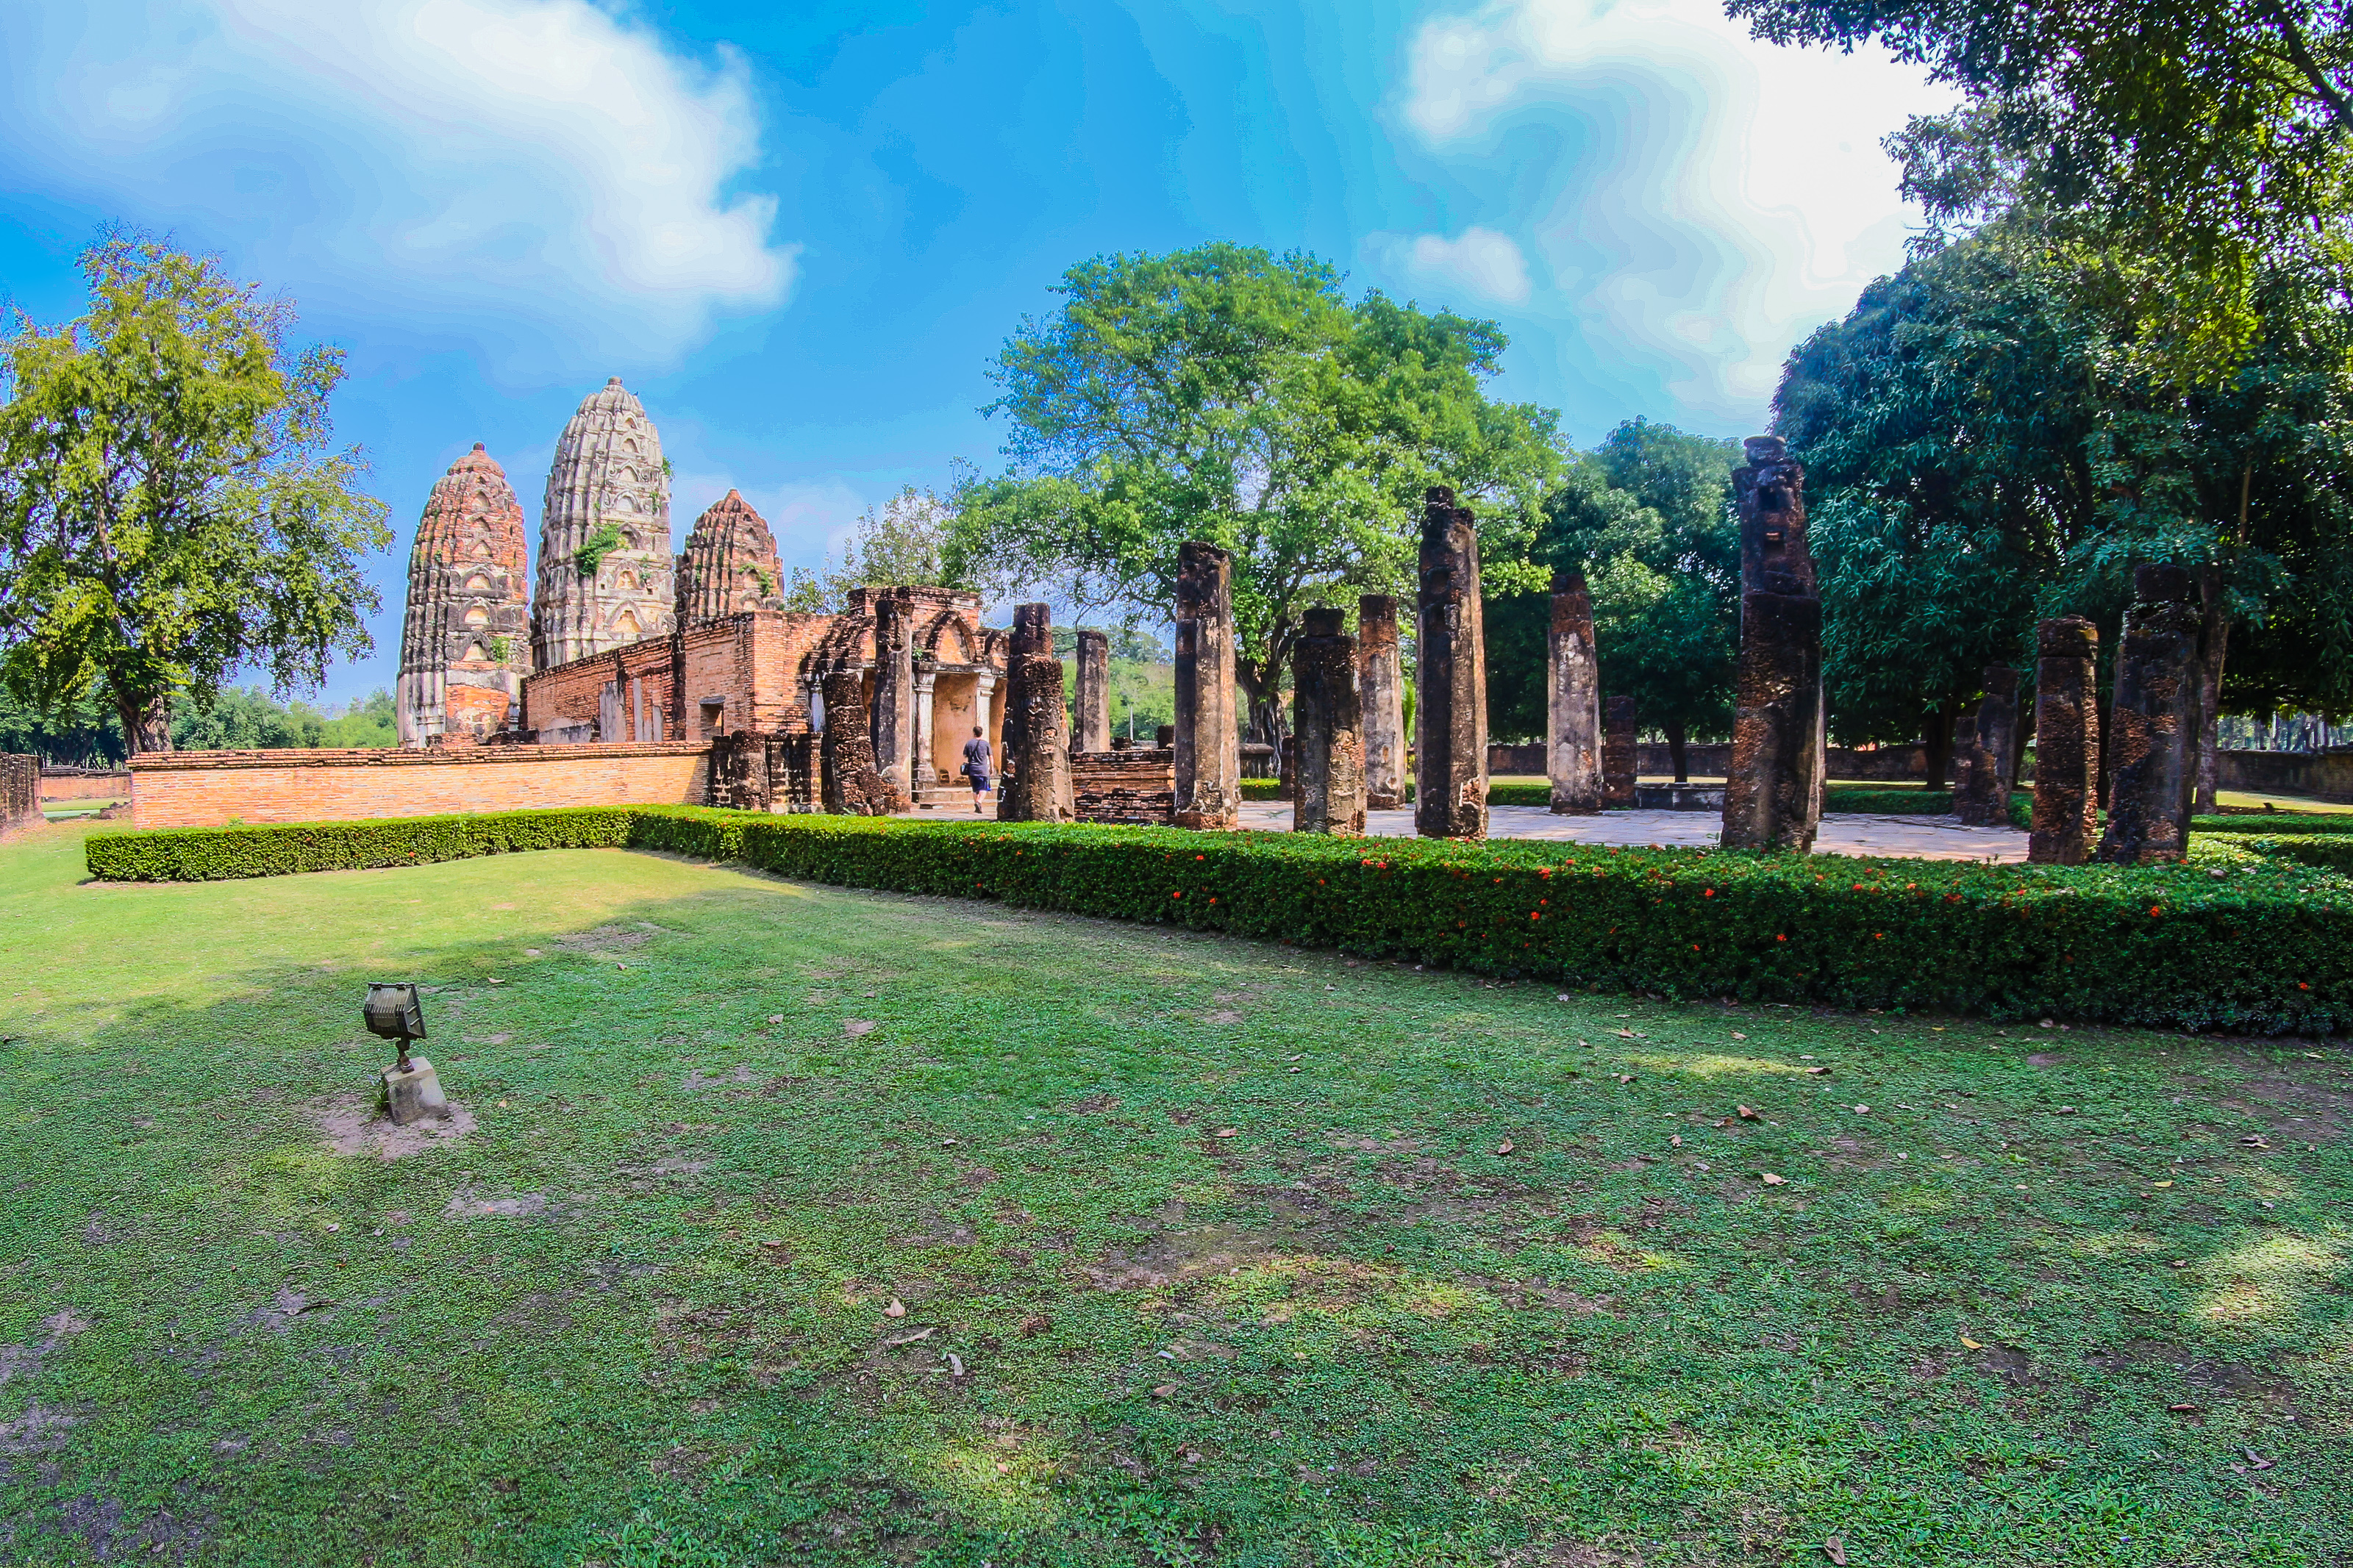
ancient, archeology, architecture, art, asia, buddha, buddhism, buddhist, civilization, cultural, culture, destination, east, famous, heritage, historical, history, landmark, meditation, old, pagoda, park, religion, ruin, scene, sculpture, seated, siam, site, southeast, statue, stone, sukhothai, symbols, temple, thai, thailand, thailand temple, tourism, tourist, traditional, travel, unesco, wat, worship, grass, sky, green, tree, lawn, cloud, building, historic site, ruins, estate, garden, plant, leisure, house, city, vacation, land lot, archaeological site, landscaping, church, grassland